1886 eruption of Mount Tarawera

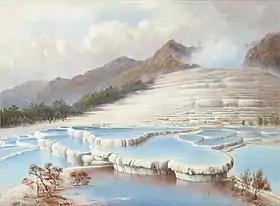
The White Terraces in a painting by Charles Blomfield

The large ash deposits and other volcanic material also blocked the route of Kaiwaka Stream, which had previously drained Lake Rotomahana into nearby Lake Tarawera. As the site of the lake and the craters formed by the eruption gradually refilled with water, the blockage caused the lake to significantly expand, raising its level to its present-day height of above its pre-eruption level and extending its depth up to below the old lake floor. The larger Lake Rotomahana includes the former site of Lake Rotomakariri and the surrounding areas, and is both three times wider and longer than the lake was pre-eruption.